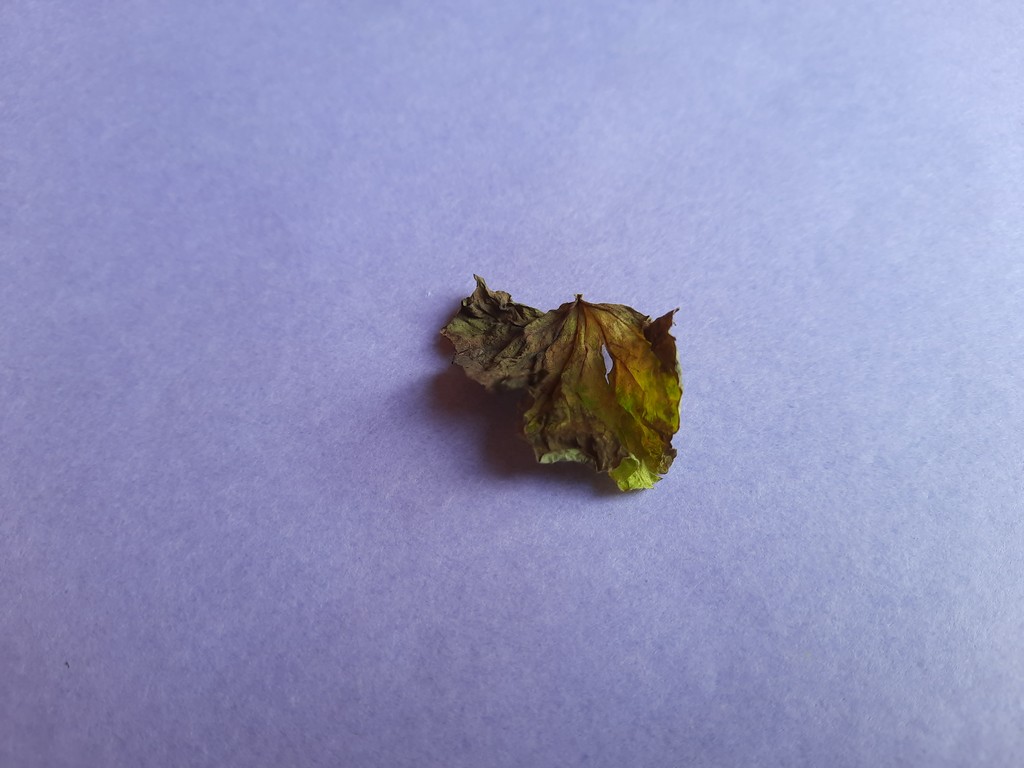
Label: Dried